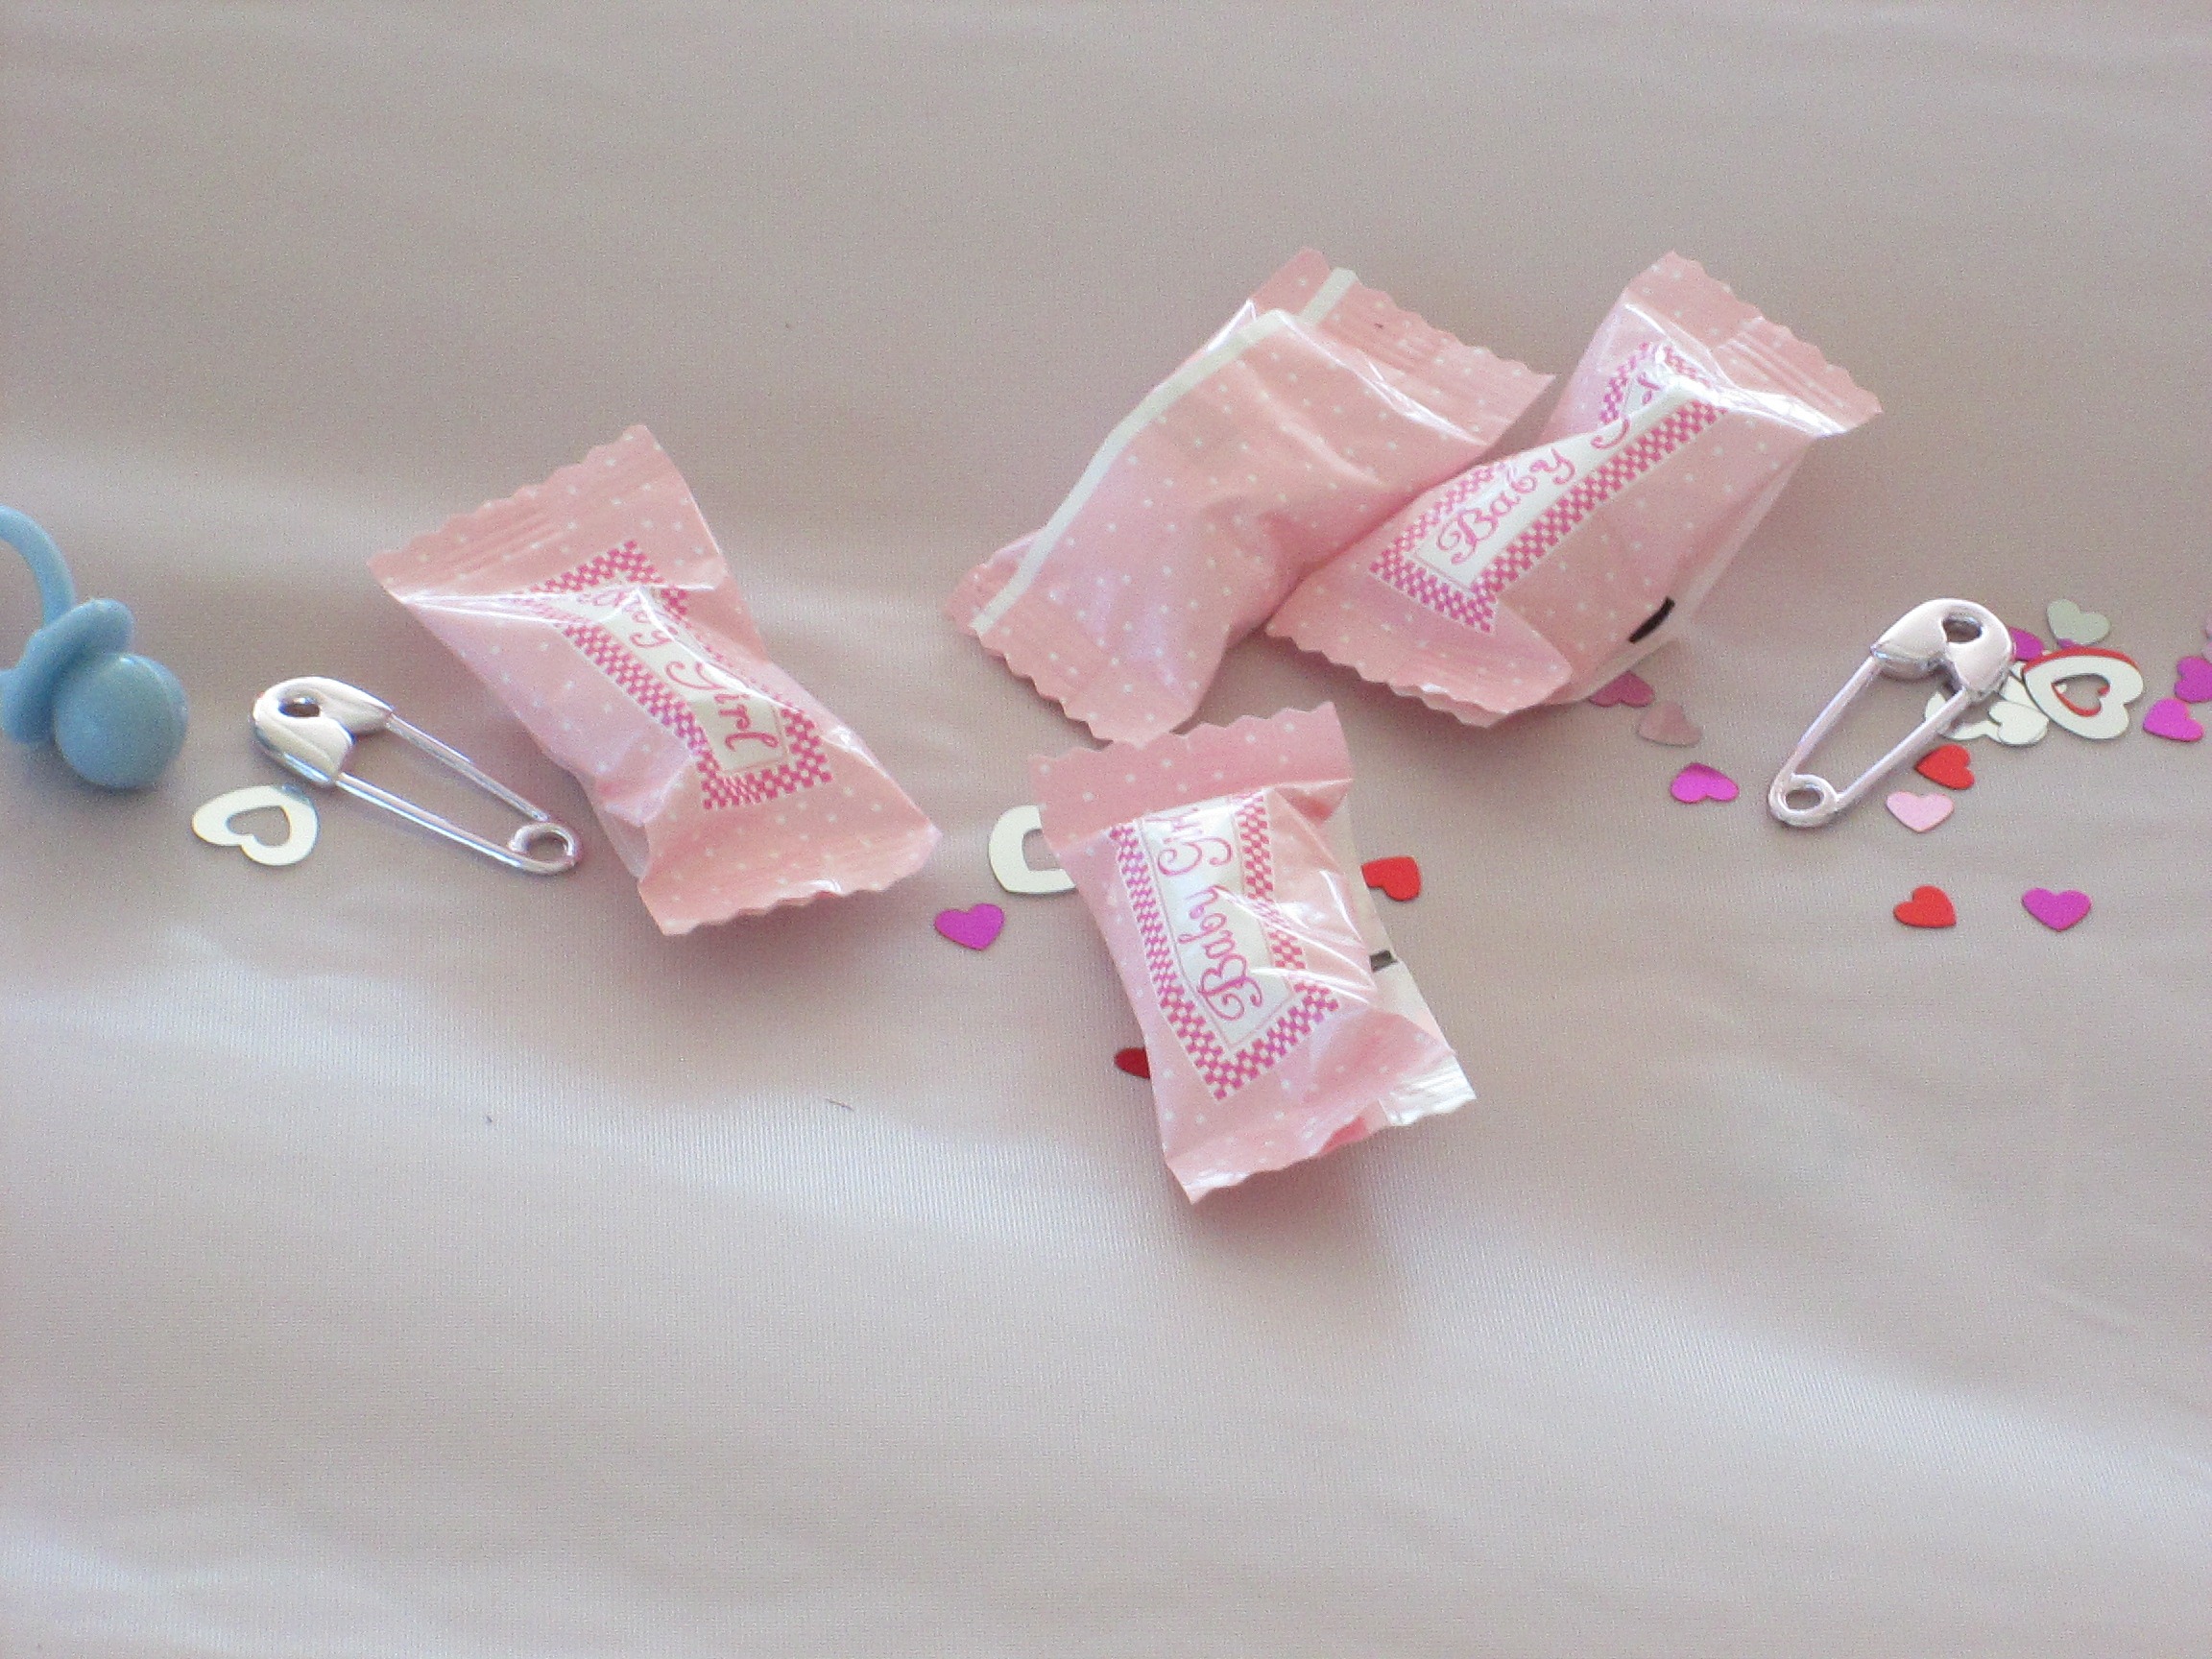
girl, petal, celebration, pink, baby, celebrate, art, party, organ, shower, fashion accessory, it's a girl